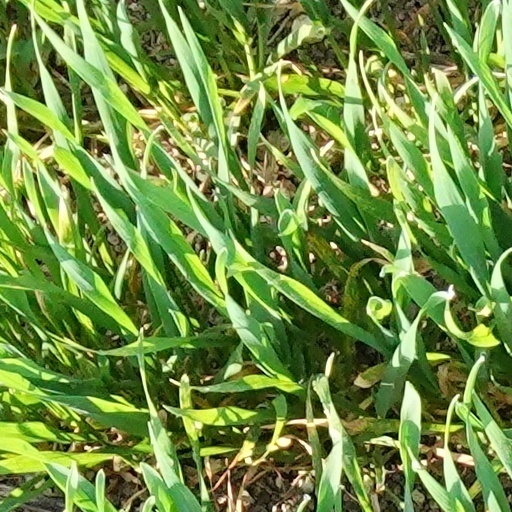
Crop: wheat